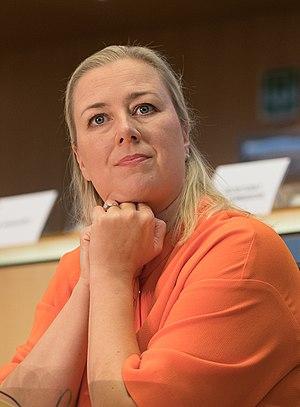
La commission von der Leyen est la commission européenne qui prend ses fonctions le 1ᵉʳ décembre 2019. Elle est présidée par l'Allemande Ursula von der Leyen, membre du Parti populaire européen.
Cette page dresse la liste des principaux dirigeants de l’Union européenne. D’une part, les principaux dirigeants des institutions ; d’autre part, les principaux dirigeants des États membres.
Jutta Pauliina Urpilainen, née le 4 août 1975 à Lapua, est une femme politique finlandaise membre du Parti social-démocrate de Finlande.